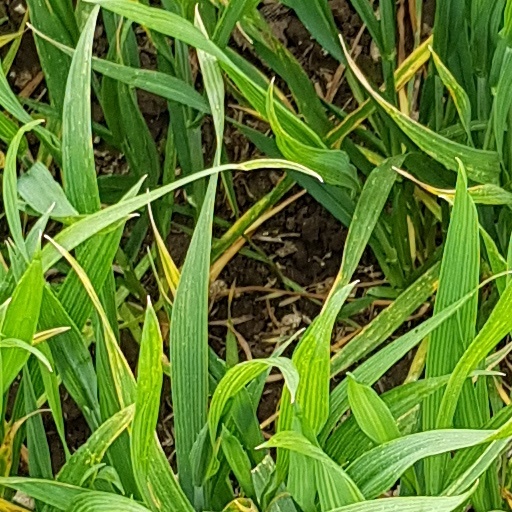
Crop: wheat